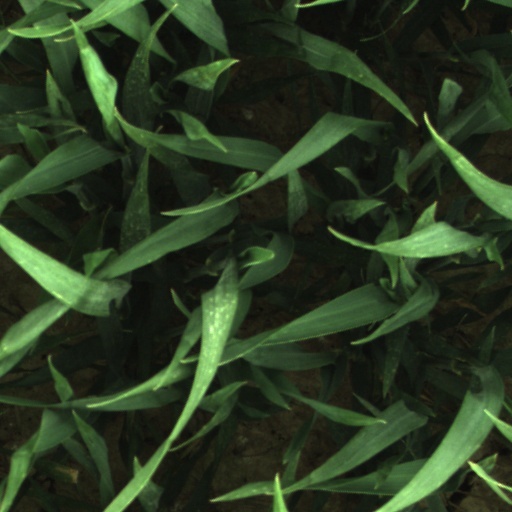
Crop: wheat